Invasion of the Waikato

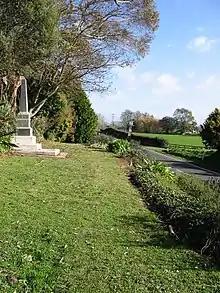
A memorial at the site of the battle of Ōrākau

Construction of a new and even more formidable defence line began 25 km south of Ngāruawāhia, soon after the fall of Rangiriri. The line included fortifications at Pikopiko and Rangiatea and was centred on Paterangi, its largest "pā", and was designed to block the main approaches to the agriculturally rich Rangiaowhia district, east of Te Awamutu, a major economic base, trading with Auckland, San Francisco and Melbourne, and a supply centre of the Kingite tribes. By the end of January 1864 the line had become the largest system of Māori fortifications of the land wars, consisting of at least four large "pā" spaced about 8 km apart, each of which included complex sets of entrenchments and parapets. The defence system, which included two cannons, was manned by a force of between 1200 and 2000 men from a dozen major Waikato "iwi".